Daniele Sepe

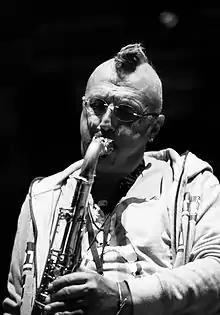
Daniele Sepe at the TFF Rudolstadt 2013

Daniele Sepe (born 17 April 1960 in Naples) is an Italian musician, known internationally for interpreting protest songs from around the world.